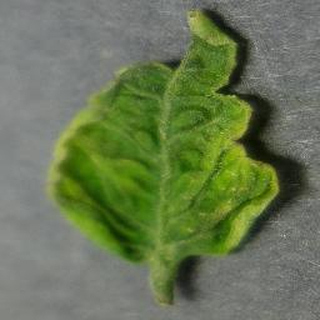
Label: tomato_yellow_leaf_curl_virus